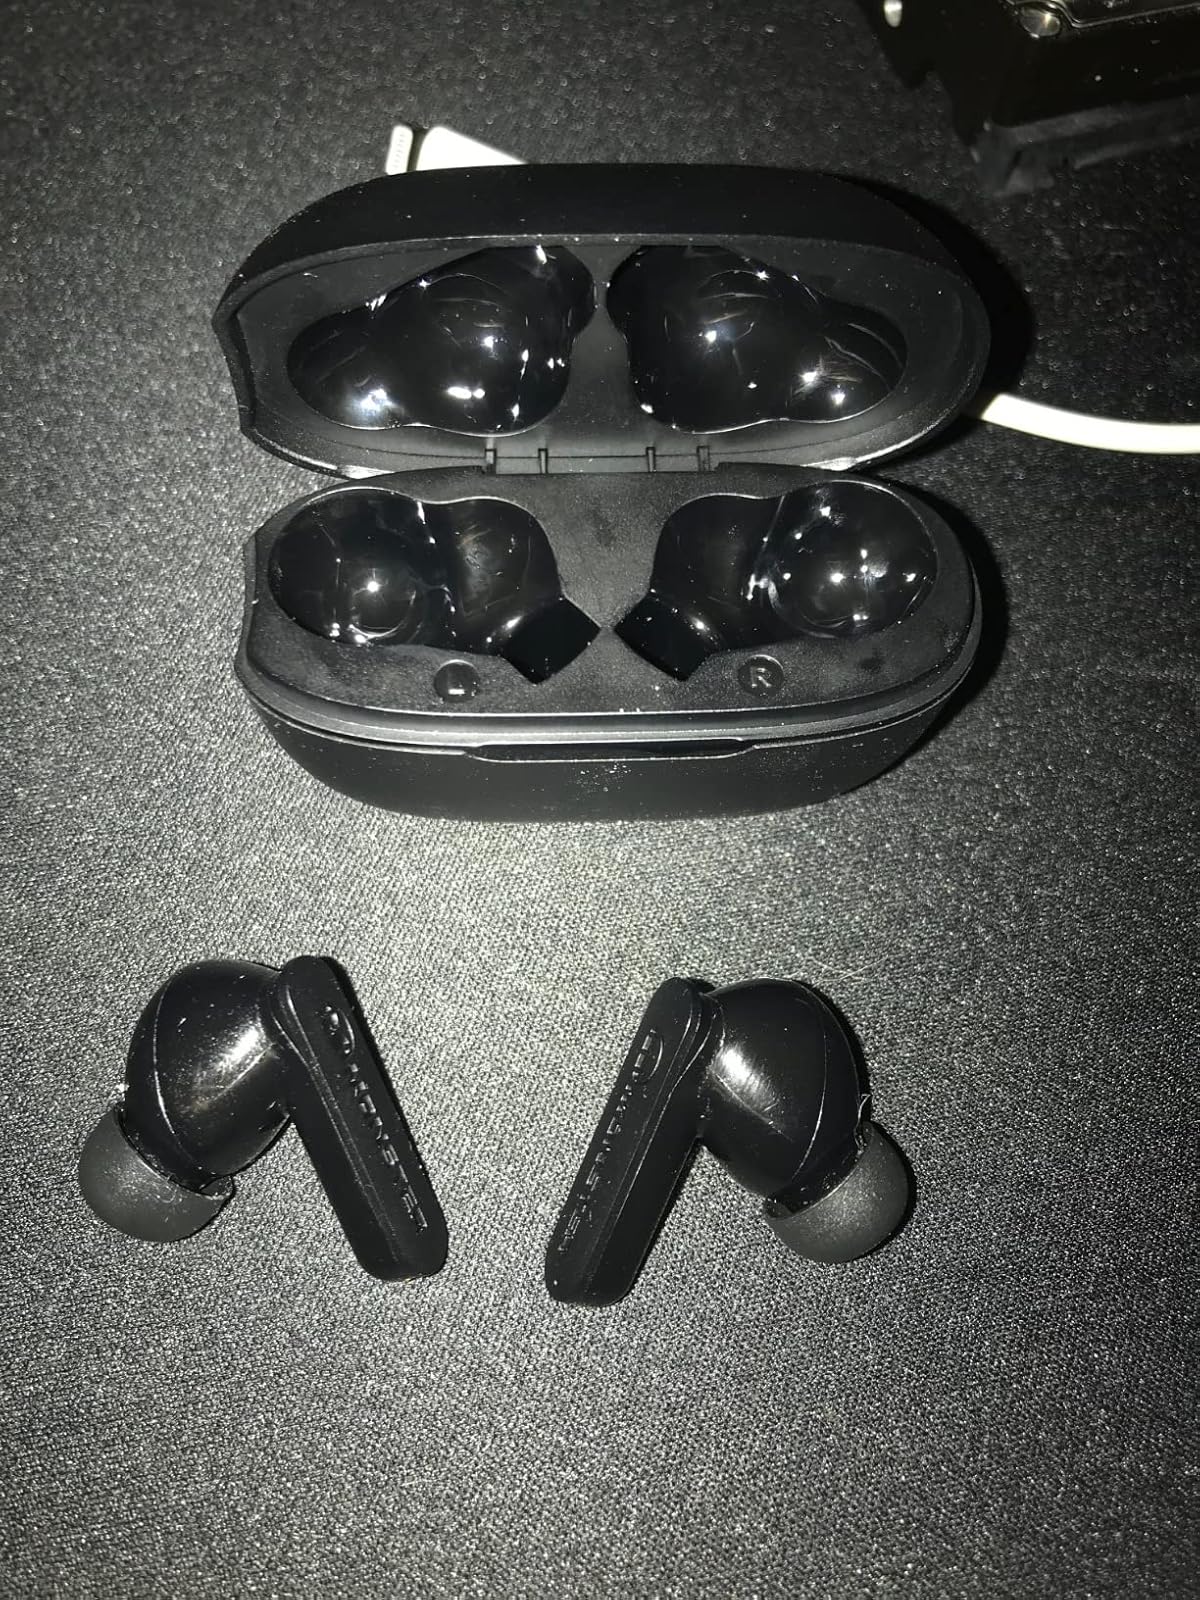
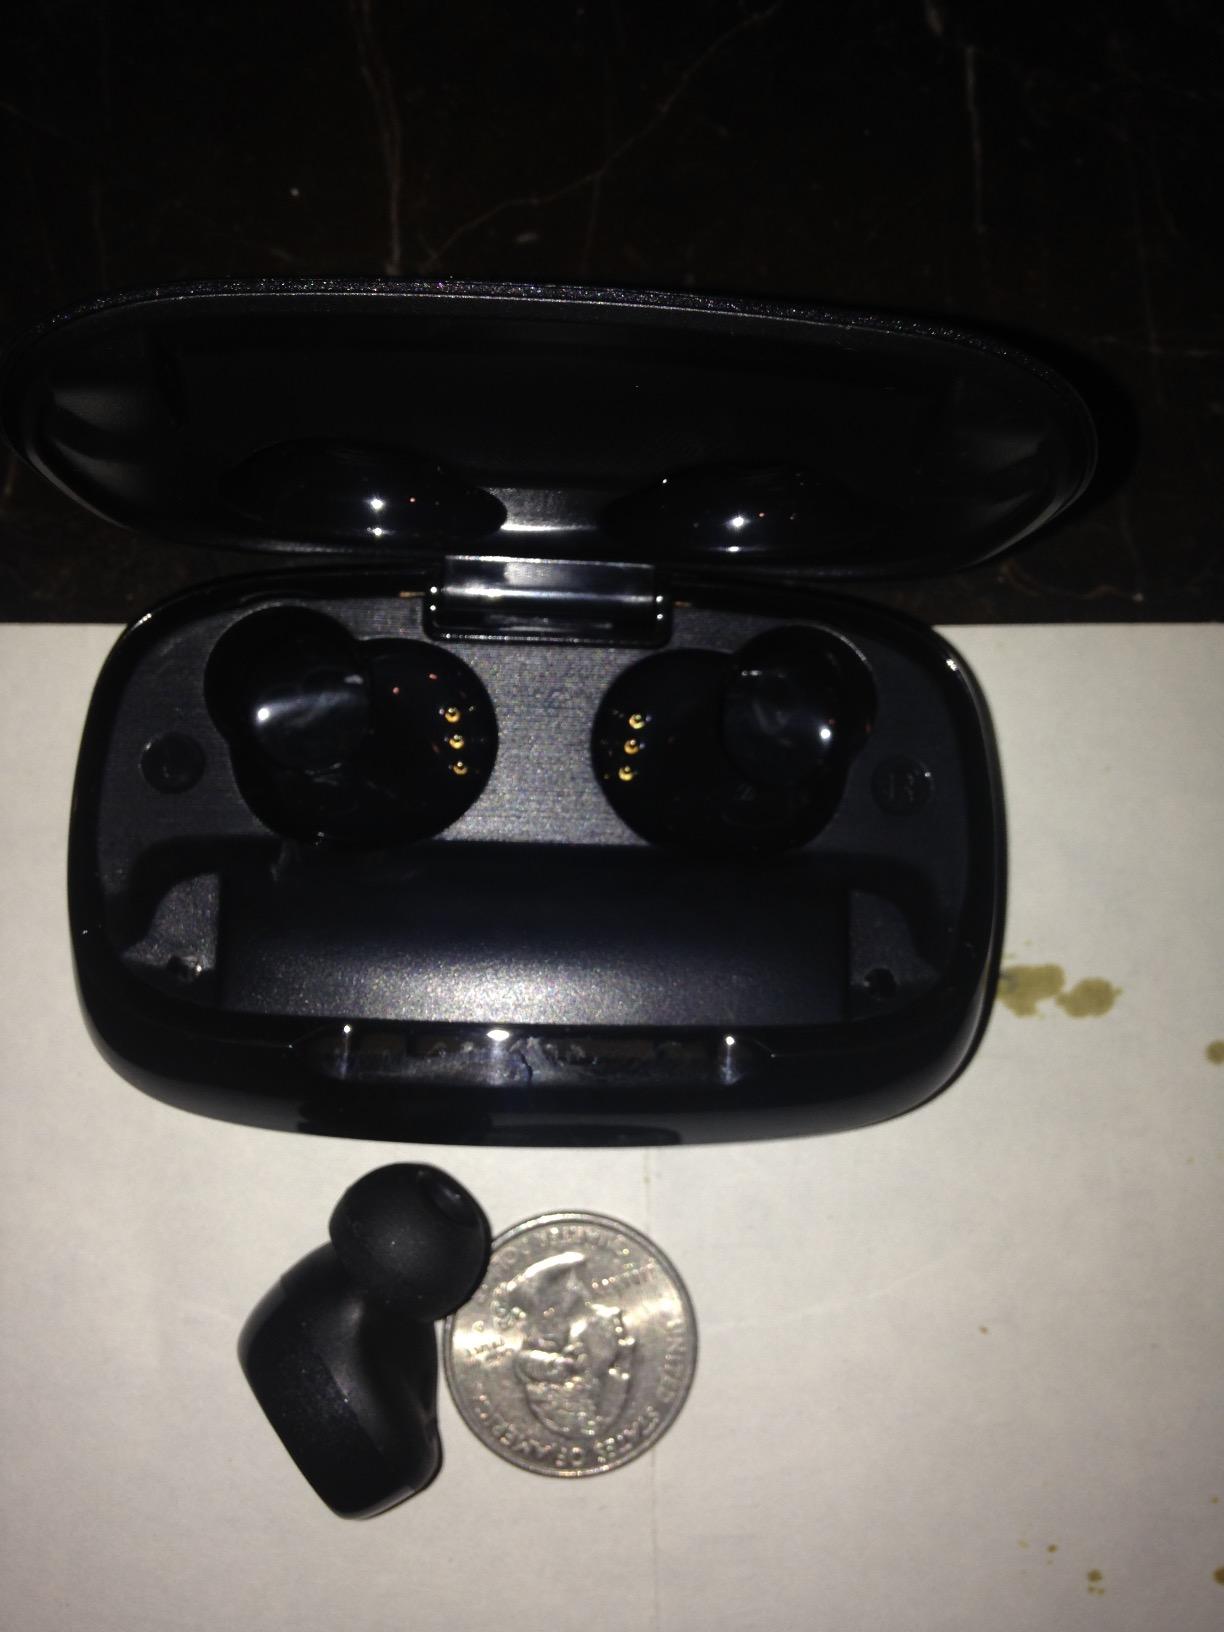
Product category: earbuds
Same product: no